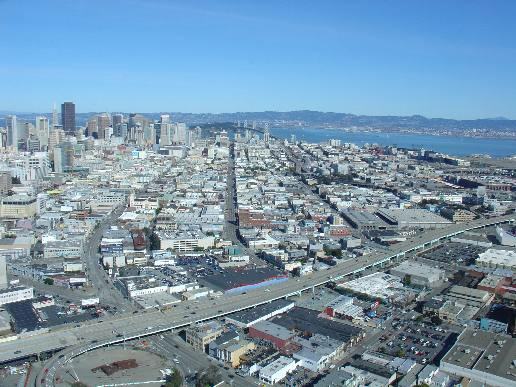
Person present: No